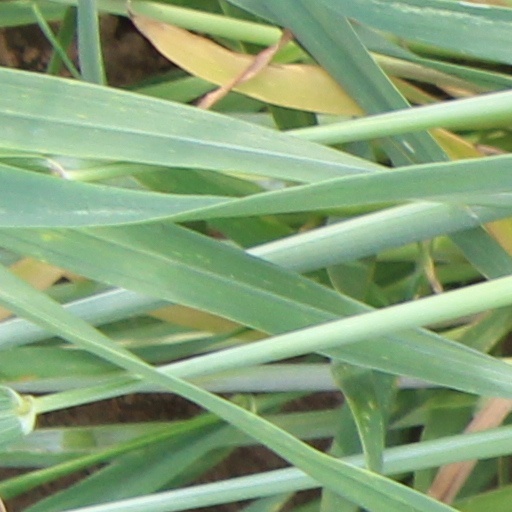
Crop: wheat